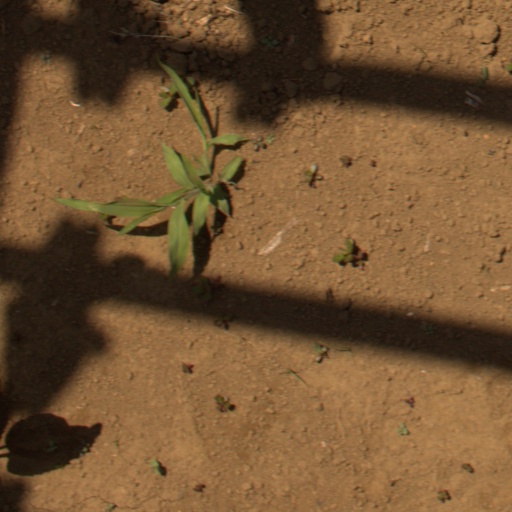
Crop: Jerusalem artichoke